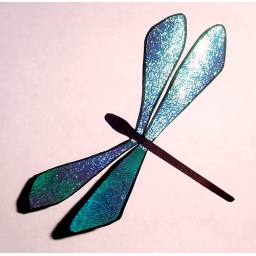
I glued the green parts on top of black paper. Made with paper I recieved in paper swaps! I love paper!!!